R-Area Air Force

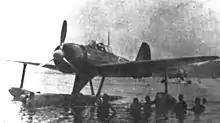
Nakajima A6M2-N (floatplane version of Mitsubishi A6M Zero) at Rekata Bay.

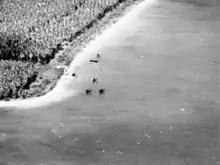
Mitsubishi F1M floatplanes at Rekata Bay.

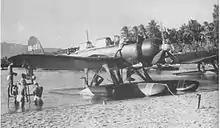
Aichi E13A was the main long-range reconnaissance aircraft of R-Area Air Force.

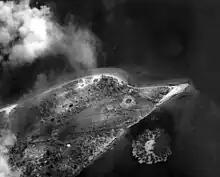
R-Area Air Force forward base at Rekata Bay under aerial attack.

The R-Area Air Force was created by the 8th Fleet on 28 August 1942 in response to the Allied landing at Guadalcanal a few weeks earlier. It exclusively operated seaplanes in order to compensate for the lack of land bases in the Solomon Islands area. The unit's primary strength was drawn from the 11th Seaplane Tender Division, whose commander Rear Admiral Takatsugu Jōjima also became the commander of the R-Area Air Force. The squadrons from the division's four seaplane tenders ("Chitose", "Kamikawa Maru", "Sanyō Maru" and "Sanuki Maru") formed two air groups. Eventually, aircraft from other squadrons also joined the R-Area Air Force, such as from "Kunikawa Maru". Their main base was at Shortland Islands, which was also the staging area for resupply convoys to Guadalcanal. The R-Area Air Force's primary mission was to provide air cover for the resupply ships during their runs heading for Guadalcanal through the New Georgia Sound. On 5 September, they built a forward base at Rekata Bay on Santa Isabel Island, which enabled the seaplanes to attack Lunga Point on Guadalcanal. Nevertheless, due to being in the range of Cactus Air Force, it was used only used as a staging point and the unit's seaplanes were not kept there for long at any given time.